TORCS

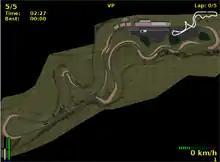
Race track in "Torcs" in top-down view

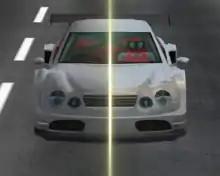
Comparison of the reflections system of "TORCS" 1.3.3 (left) and "Speed Dreams" 2.0 (right): Front view of a racing car split by a bright line; the right part shows more vivid reflections

TORCS (The Open Racing Car Simulator) is an open-source 3D car racing simulator available on Linux, FreeBSD, Mac OS X, AmigaOS 4, AROS, MorphOS and Microsoft Windows. "TORCS" was created by Eric Espié and Christophe Guionneau, but project development is now headed by Bernhard Wymann. It is written in C++ and is licensed under the GNU GPL. "TORCS" is designed to enable pre-programmed AI drivers to race against one another, while allowing the user to control a vehicle using either a keyboard, mouse, or wheel input.